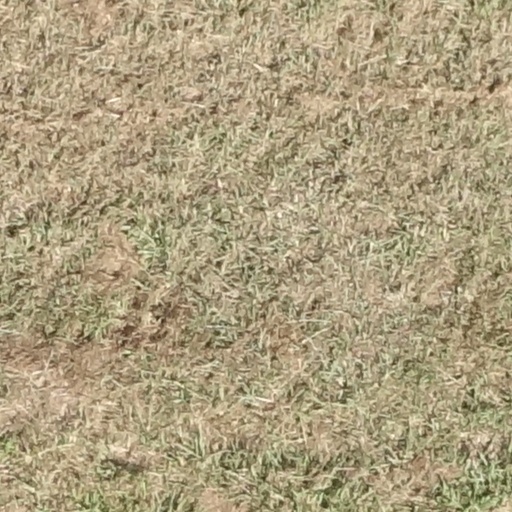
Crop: sorghum